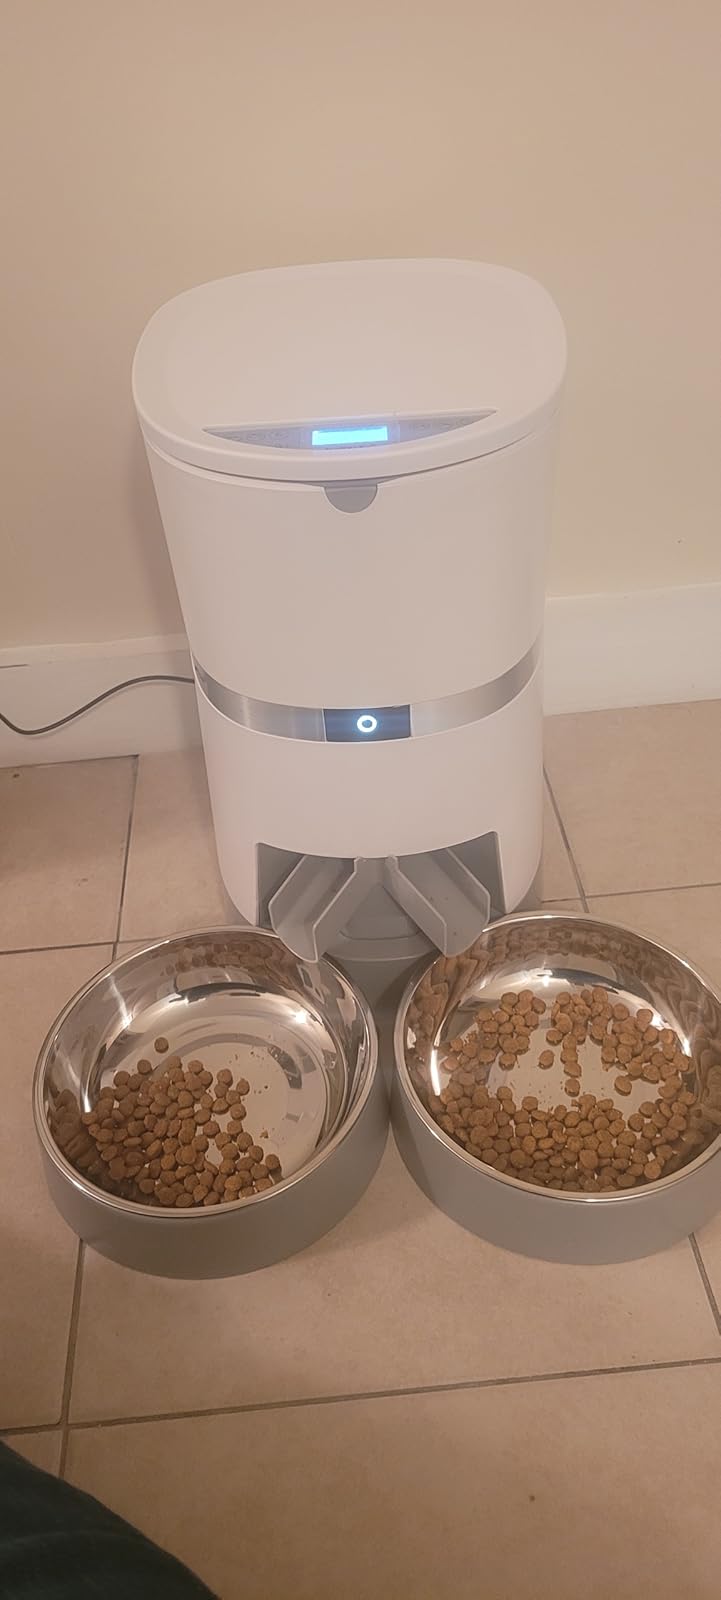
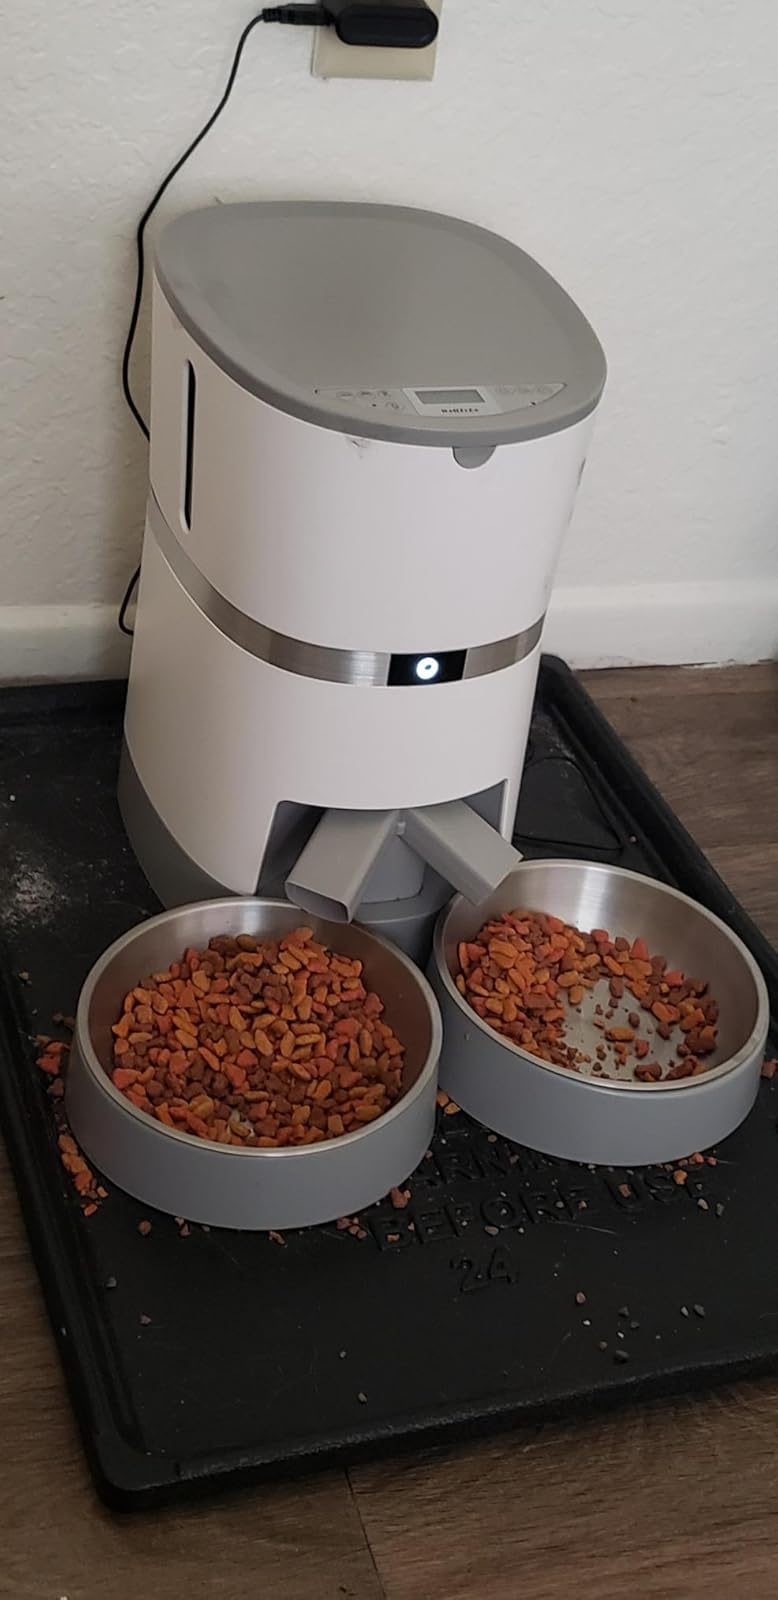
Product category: items_feeder
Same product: yes